The Shadow (video game)

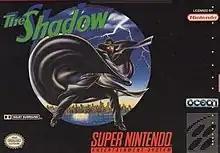
Preliminary North American SNES cover art

The Shadow is a video game based on the 1994 Universal film of the same name. It was planned for release in 1994 on the Super NES, alongside other systems, but was canceled.